History of propaganda

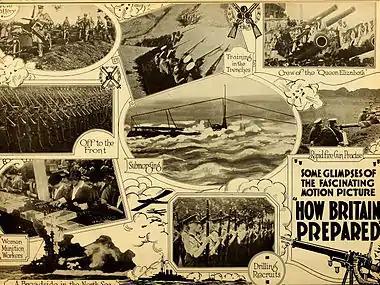
"How Britain Prepared", 1915 film

Propaganda, as generally understood, is a modern phenomenon that emerged from the creation of literate and politically active societies informed by a mass media, where governments increasingly saw the necessity for swaying public opinion in favour of its policies. The French Revolutionary and Napoleonic Wars produced some of the earliest propaganda of the modern period, with British cartoonists such as James Gillray "devoting [their] entire output to creations of social or political satire, many of which were circulated widely throughout Europe and even in North America." French general and statesman Napoleon also player a major role in developing propaganda, and excelled at garnering public support by capitalizing on his many victories. He often commissioned paintings from French artists for propaganda purposes, including "Bonaparte Visiting the Plague Victims of Jaffa", an 1804 painting by Antoine-Jean Gros depicting Napoleon visiting bubonic plague victims in Jaffa which was intended to counter reports of French atrocities during their capture of the city. As historian Garth Jowett noted,